Nikephoros Phokas the Elder

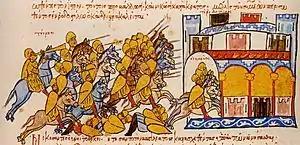
The Magyars pursue Simeon to Dorystolon, miniature from the "Madrid Skylitzes"

In 895, he was sent against the Bulgarians at the head of a large army. It is unclear whether Nikephoros engaged the Bulgarians in battle, for a Byzantine-instigated invasion by the Magyars from the north, and the activities of the Byzantine navy in the Danube, forced the Bulgarian ruler Simeon to ask for a truce, and the Byzantines withdrew.